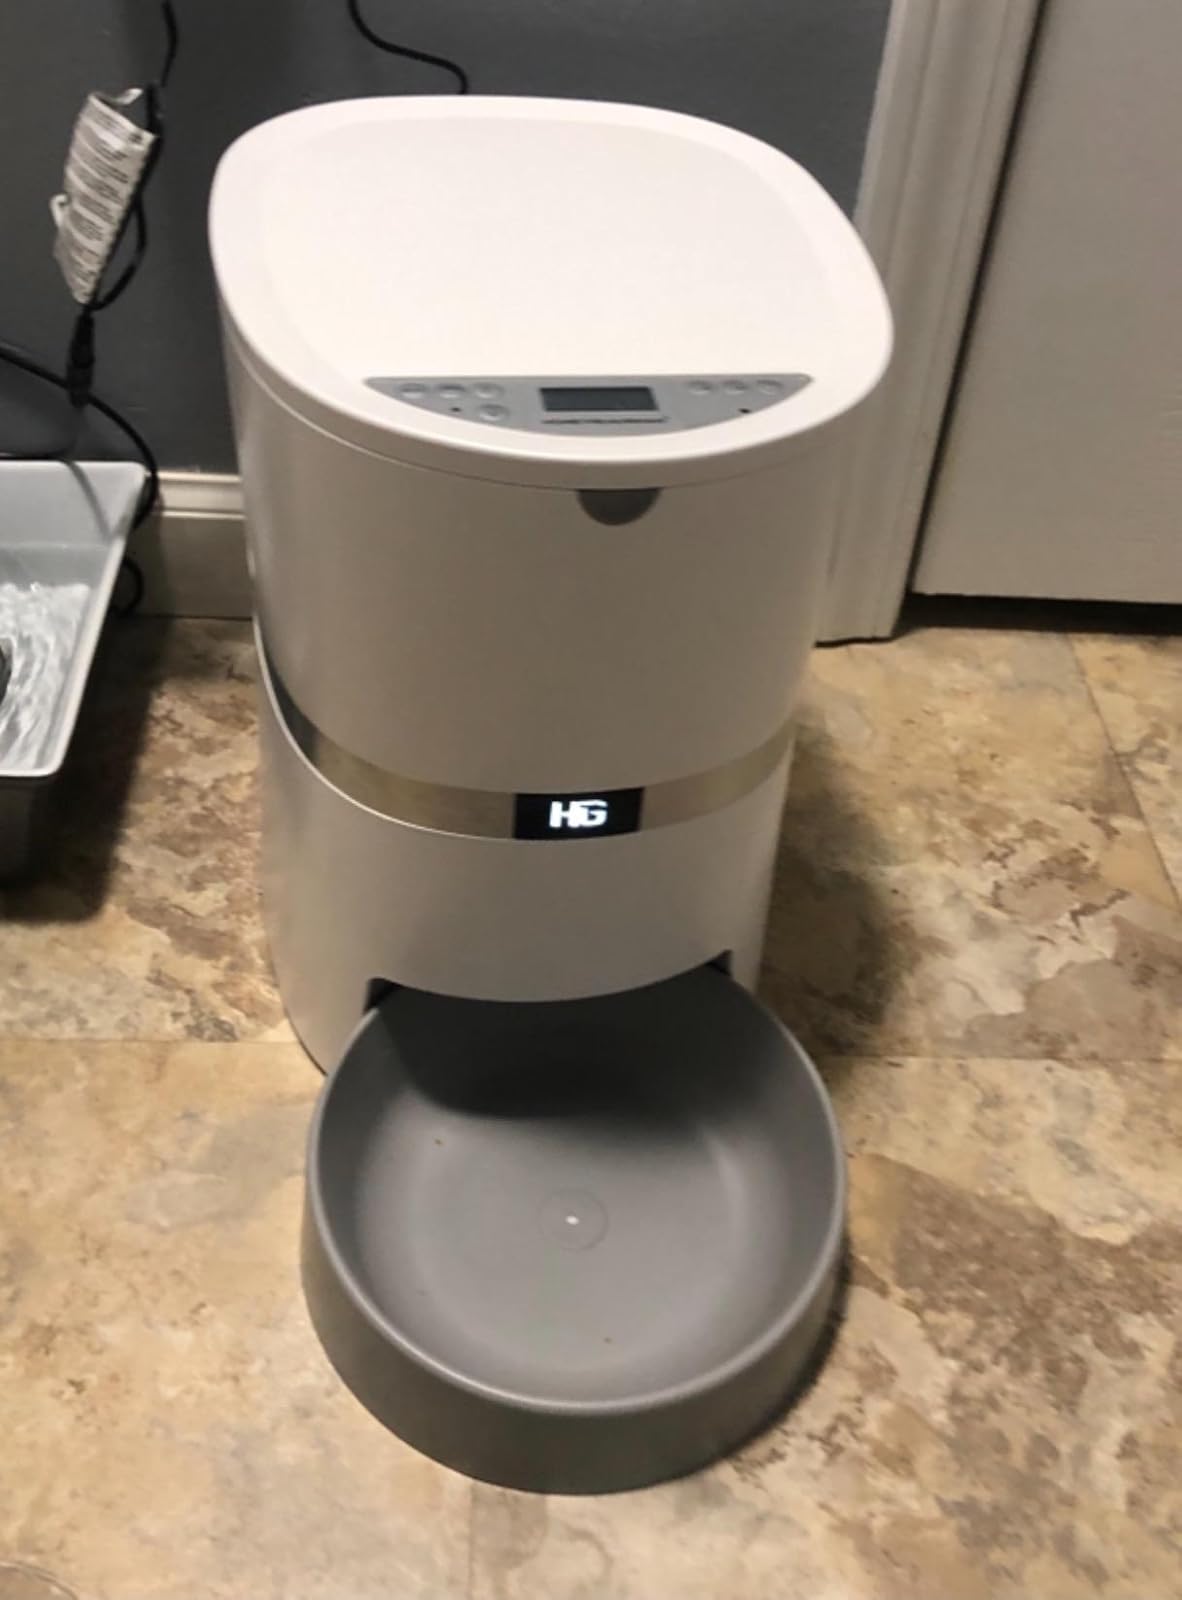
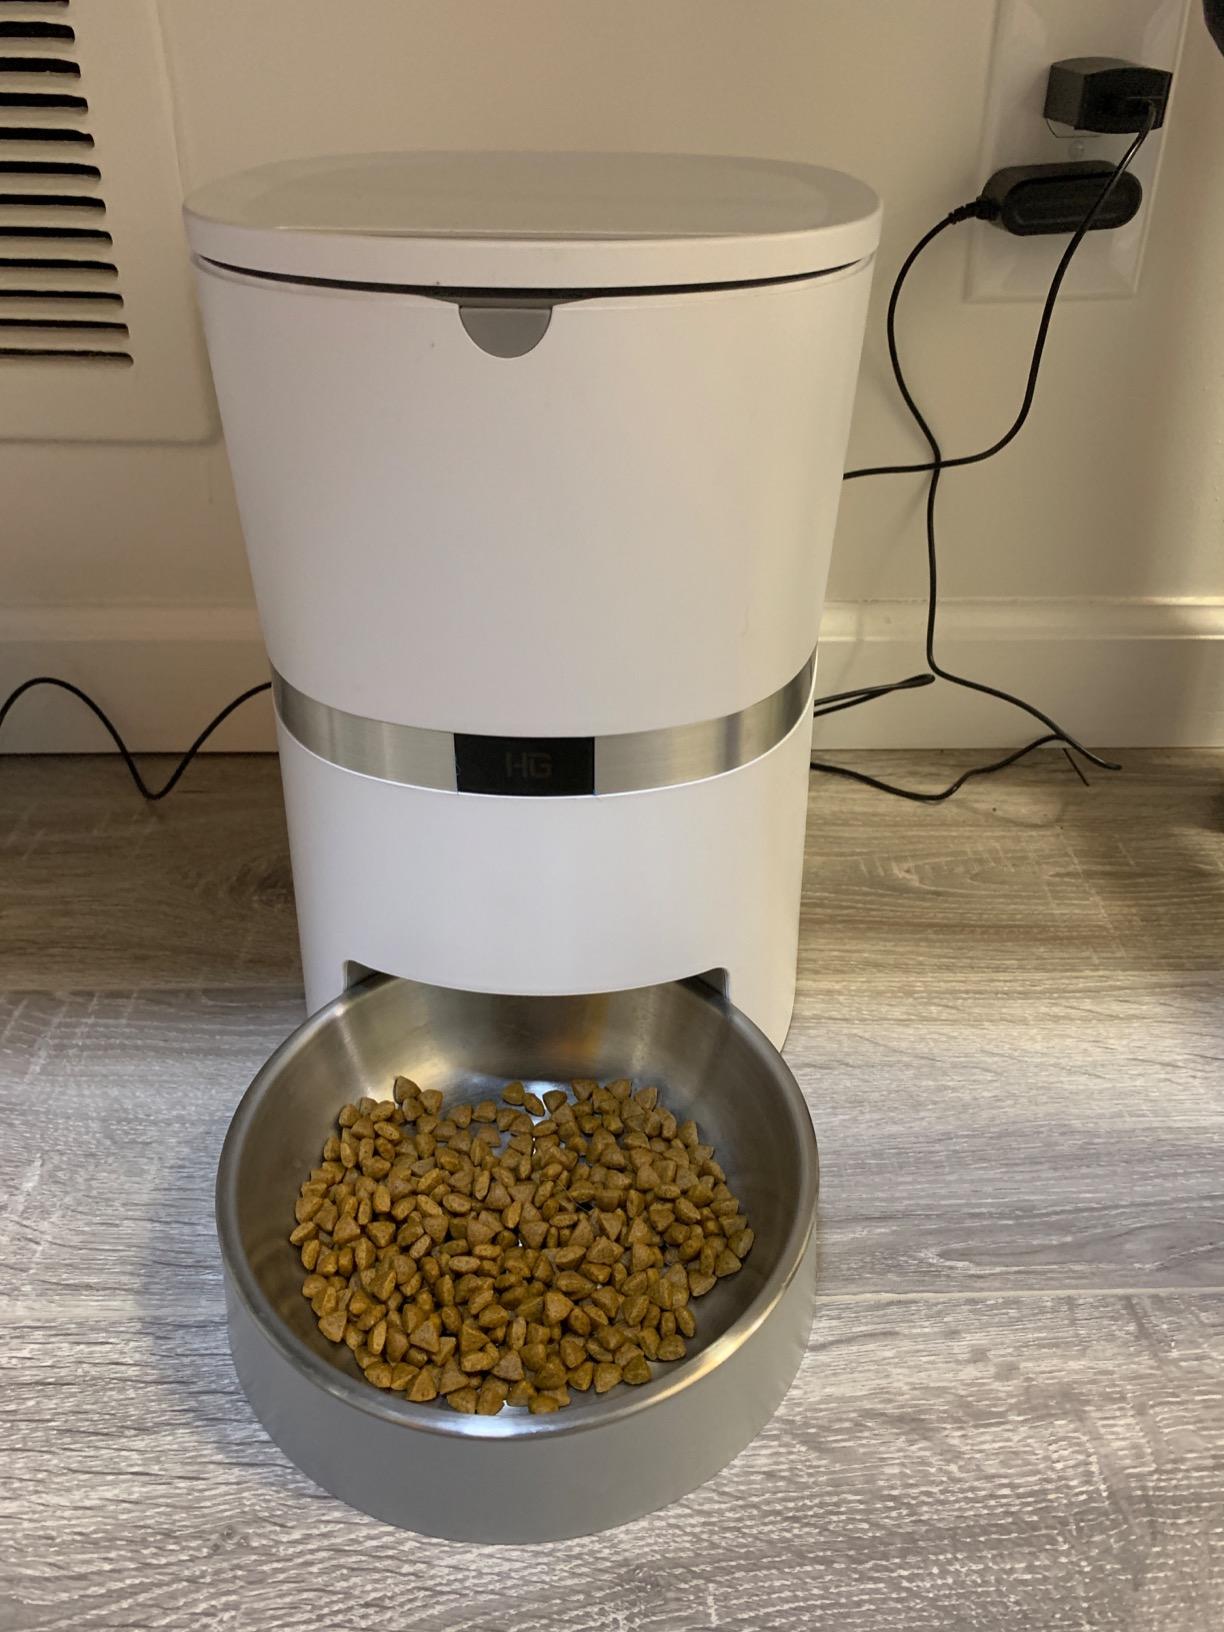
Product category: items_feeder
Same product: yes